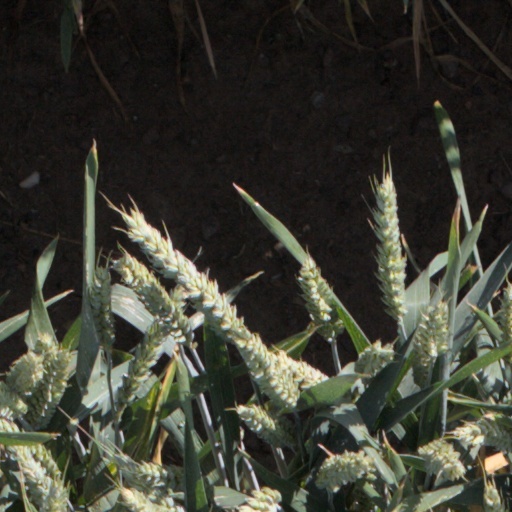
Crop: wheat